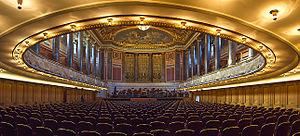
Les thermes de Wiesbaden sont l'un des établissements de cure les plus luxueux d'Allemagne. Lieu de villégiature privilégié de la station thermale qu'est Wiesbaden, elle est le cadre de nombreuses manifestations. Outre ses deux salles de spectacle, elle héberge le restaurant gastronomique Gerd Käfer und Roland Kuffler GmbH & Co. et le casino de Wiesbaden.